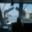
Label: bridge